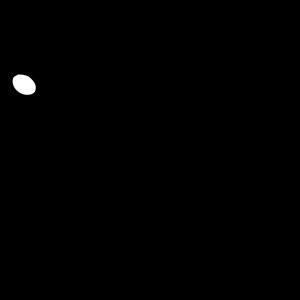
Le jeu de raquettes est un sport intermédiaire entre le tennis et le squash se jouant sur une surface rapide dans une enceinte close à l’aide de raquettes.